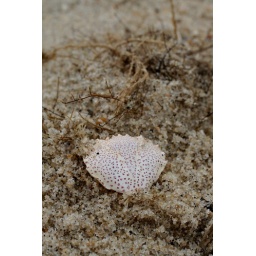
shells washed up all over the beach after an east coast storm